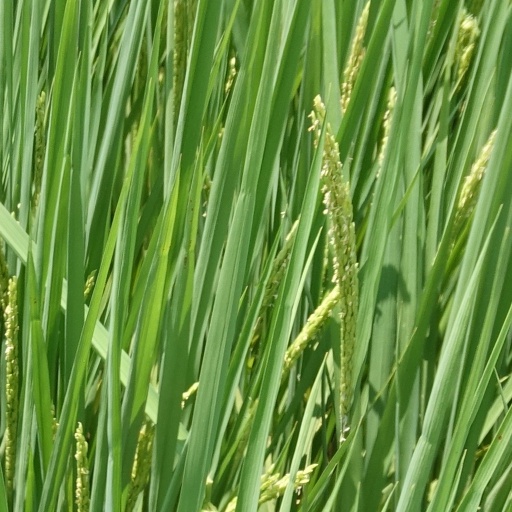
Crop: rice